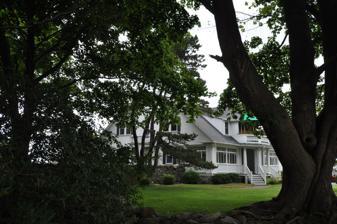
Building: James Montgomery Flagg House
Country: United States of America
Year built: 1910
Historic house in Maine, United States United States historic place James Montgomery Flagg House U.S. National Register of Historic Places The house in 2014 Show map of Maine Show map of the United States Location St. Martin's Lane, Biddeford Pool , Biddeford, Maine Coordinates 43°27′00″N 70°20′38″W / 43.45000°N 70.34389°W / 43.45000; -70.34389 Area 2.7 acres (1.1 ha) Built 1910 Architectural style Craftsman/Bungalow NRHP reference No. 80000260 Added to NRHP April 23, 1980 The James Montgomery Flagg House is a historic house in the Biddeford Pool area of Biddeford , York County, Maine . It was built in 1910 as the summer home of James Montgomery Flagg , a New York-based artist and illustrator known for political cartoons and the iconic World War I recruiting poster depicting Uncle Sam .  The house is decorated with murals painted by Flagg, and was listed on the National Register of Historic Places . In 2013, its owner, citing the building's deteriorated condition, received approval to demolish and rebuild the house, preserving Flagg's murals. Description and history The Flagg House is located on the north side of Biddeford Pool, a peninsula jutting into the Gulf of Maine south of the mouth of the Saco River .  It is one of a cluster of houses located at the northern end of St. Martin's Lane, a private lane bisecting a golf course.  It is a 1½ wood frame bungalow, with a side-facing gable roof, twin chimneys, and a stuccoed exterior.  The main facade is oriented to the south, away from the sea, and is seven bays wide with center entry.  The roof above has two shed-roof dormers.  The north (seaward) facade is similar, although it has a single wide dormer in the roof.  Single-story wings extend the building to either side. The house was built in 1910 for James Montgomery Flagg (1877–1960), and it was his summer retreat until 1940.  He painted wall murals of Maine landscapes and coastal seascapes throughout its first floor. The house was listed on the National Register of Historic Places in 1980. In 2013, the Biddeford Historic Preservation Commission approved the demolition of the house. The owner has promised to preserve the murals. See also National Register of Historic Places listings in York County, Maine References